Jane Greer

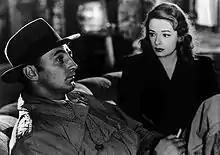
With Robert Mitchum in "Out of the Past"

Howard Hughes spotted Greer modeling in the June 8, 1942, issue of "Life", and sent her to Hollywood to become an actress. Hughes lent her to RKO to star in many films (another source says Greer's husband, Rudy Vallee, "helped her get out of her contract with Hughes and secure another pact with RKO Studios") including "Dick Tracy" (1945), "Out of the Past" (1947), "They Won't Believe Me" (1947), and the comedy/suspense film "The Big Steal" (1949), with "Out of the Past" co-star Robert Mitchum. Hughes refused to let her work for a time; when she finally resumed film acting, she appeared in "You're in the Navy Now" (1951), "The Prisoner of Zenda" (1952), "Run for the Sun" (1956), and "Man of a Thousand Faces" (1957). In 1984, she was cast in "Against All Odds", a remake of "Out of the Past", as the mother of the character she had played in 1947. In 1952, Greer obtained a release from her contract with Metro-Goldwyn-Mayer Studios. She said, "When there is a good role at MGM, the producers want Lana or Ava. There is no chance for another actress to develop into important stardom at the studio."